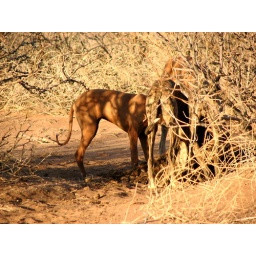
Idiiyat-es-Sahel dogs in their new home in NM. Idiiyat-es-Sahel dogs in their new home in NM. Idiiyat-es-Sahel dogs in their new home in NM